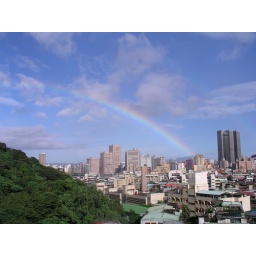
rainbow in clear sky